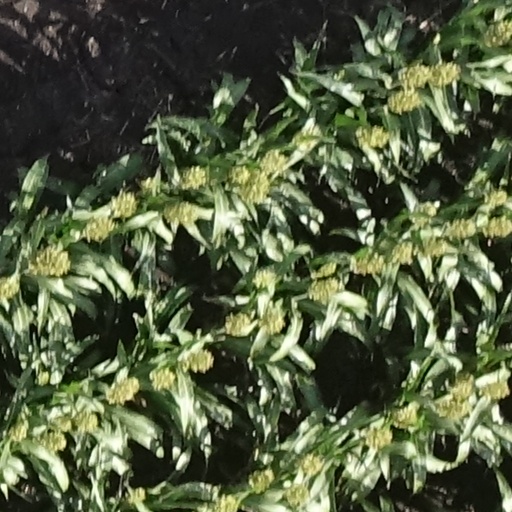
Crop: sorghum